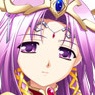
Portrait style: Anime Portrait